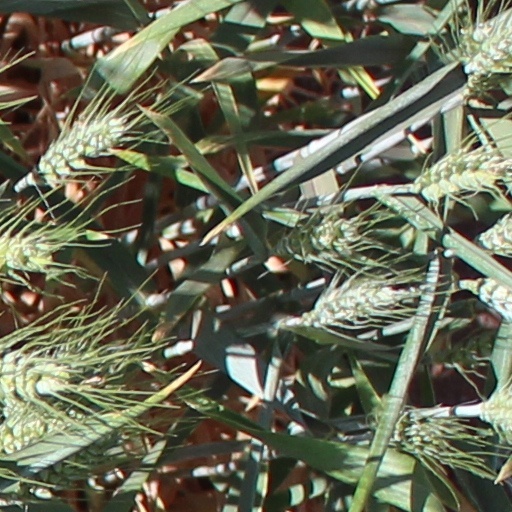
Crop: wheat